Hutan Ashrafian

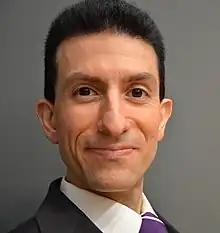

Hutan Ashrafian is an academic, cardiothoracic surgeon, robotic surgeon, bariatric surgeon, computational biologist, immunologist, entrepreneur, historian, writer, martial artist and philosopher. He is the current chief scientific officer of Preemptive Health and Medicine at Flagship Pioneering.